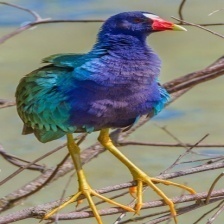
Species: PURPLE GALLINULE
Scientific name: PORPHYRIO MARTINICUS
ImageNet parent category: european_gallinule